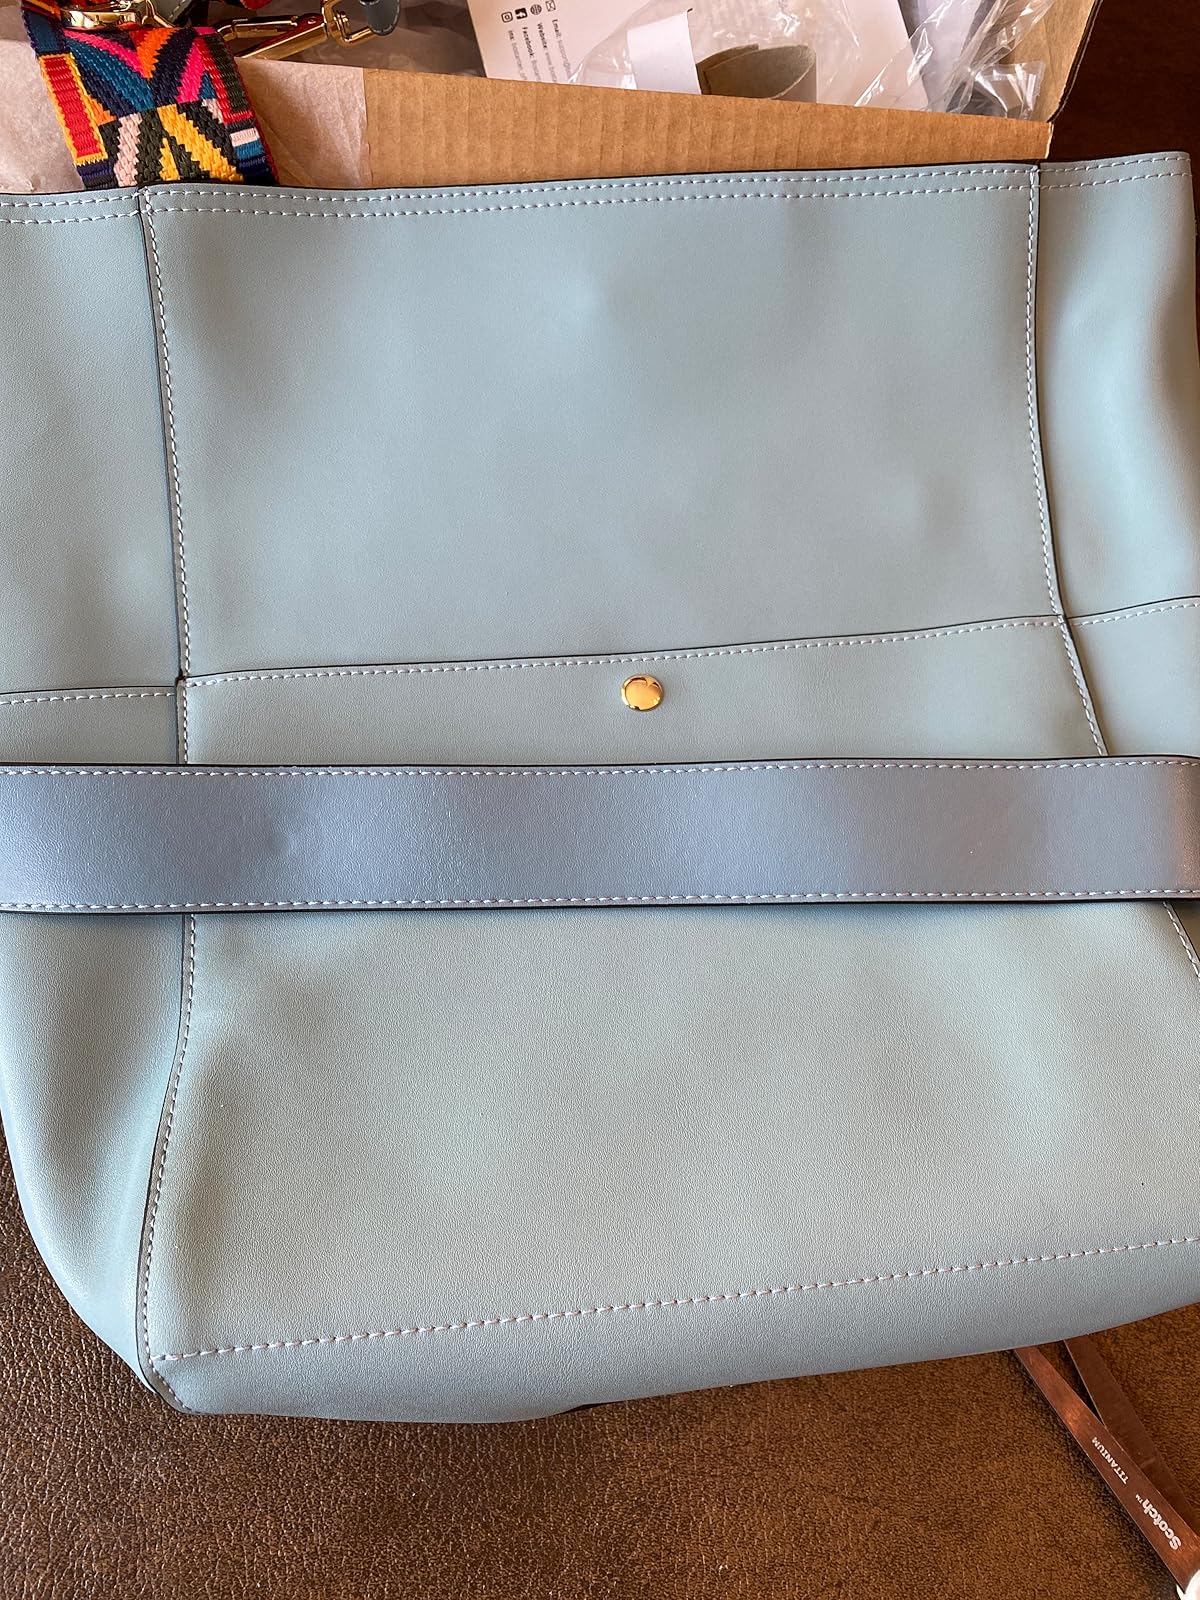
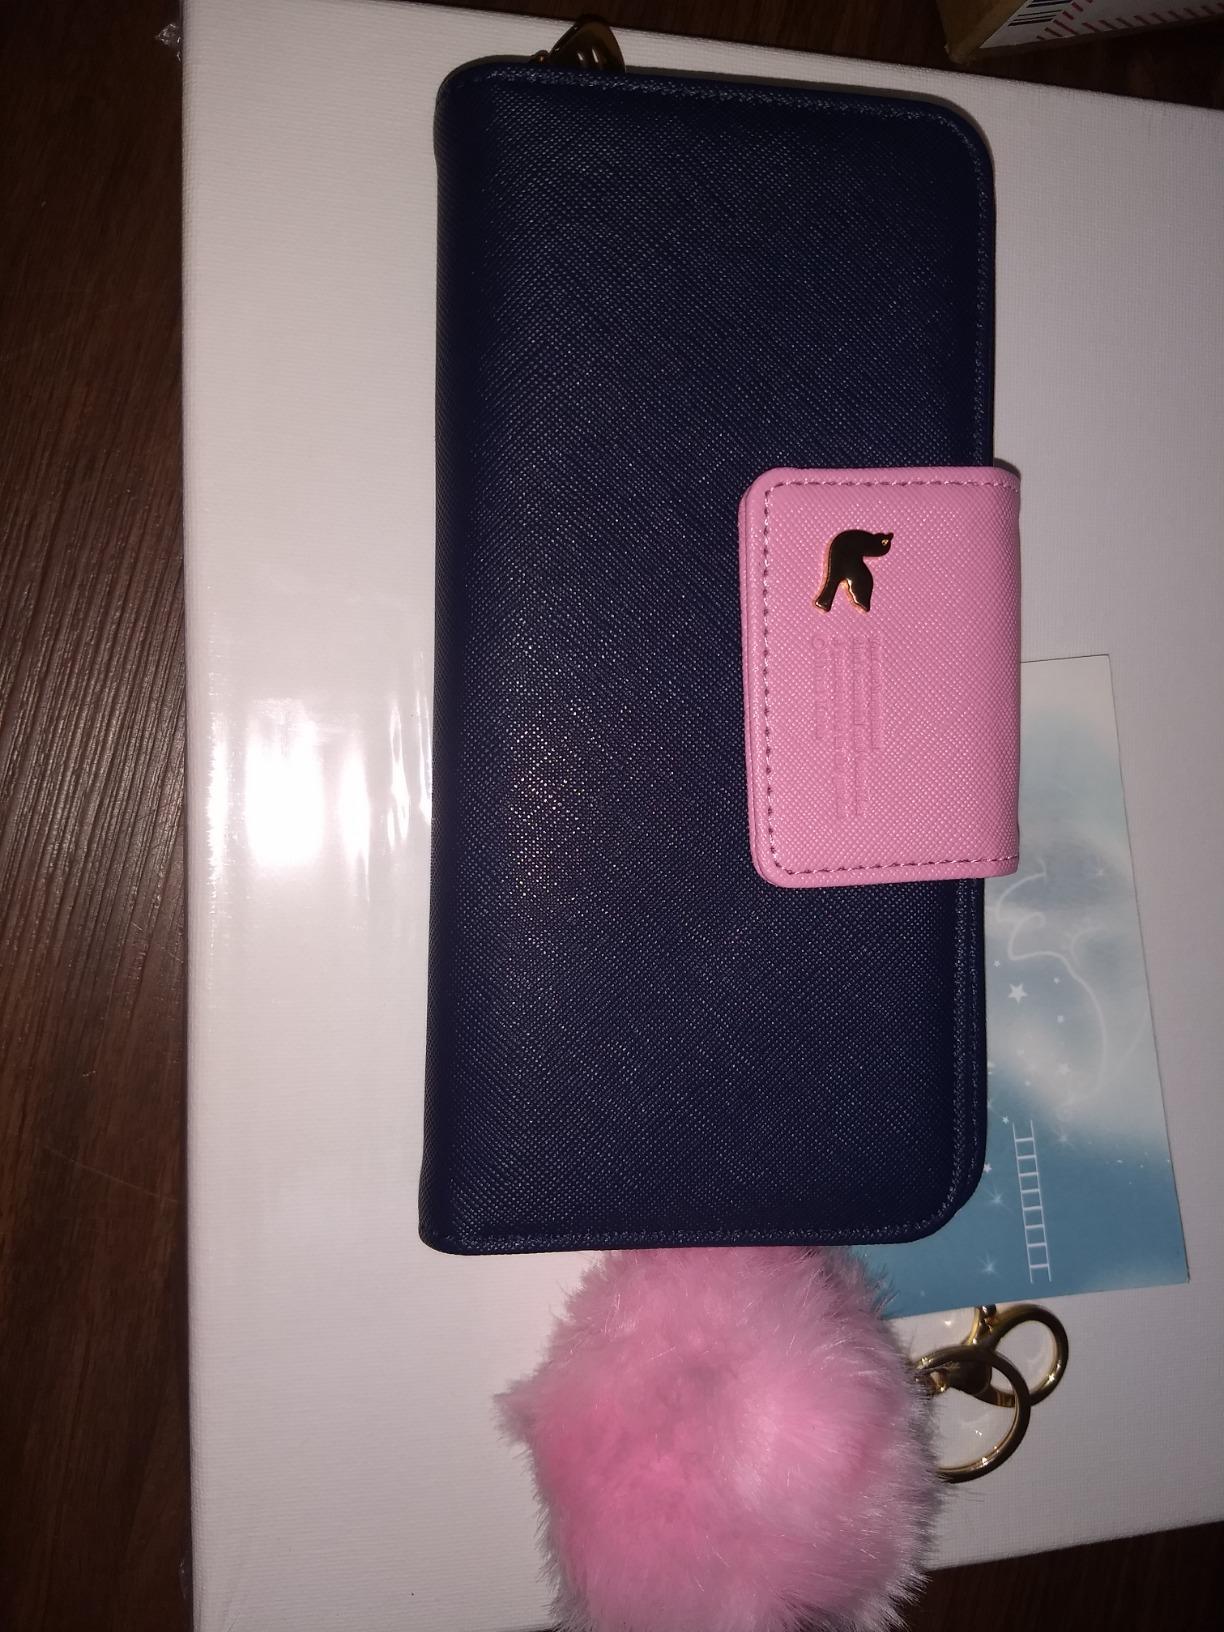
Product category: accessories_handbag
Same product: no